Gilles Grapinet

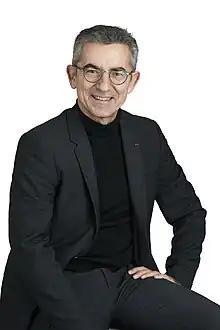
Gilles Grapinet, 2021

Gilles Grapinet, born July 3, 1963, in Aix-en-Provence (Bouches-du-Rhône), is a French public servant and businessman.